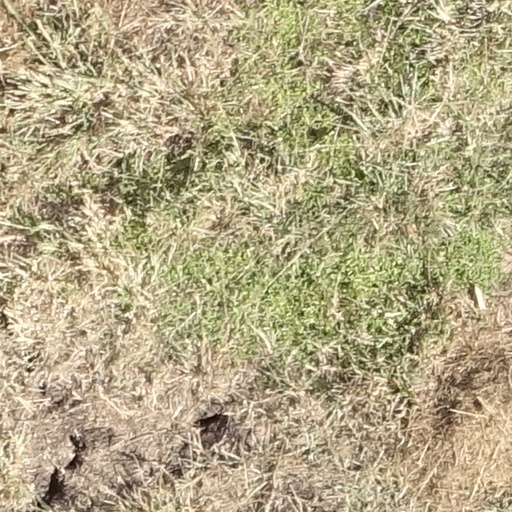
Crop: sorghum